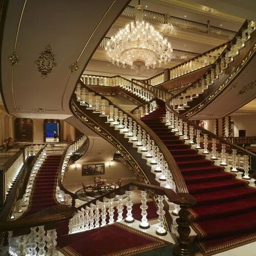
in a building in or near